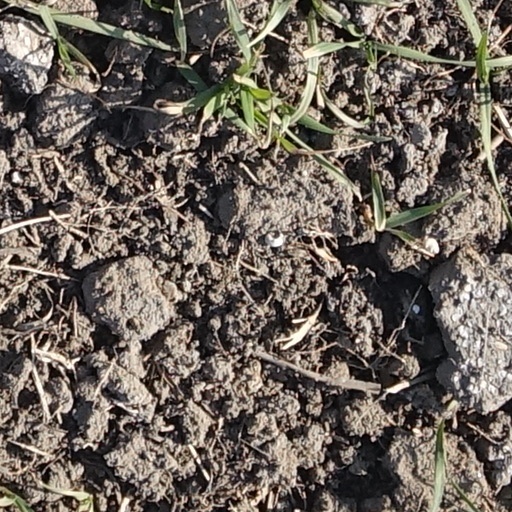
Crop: wheat